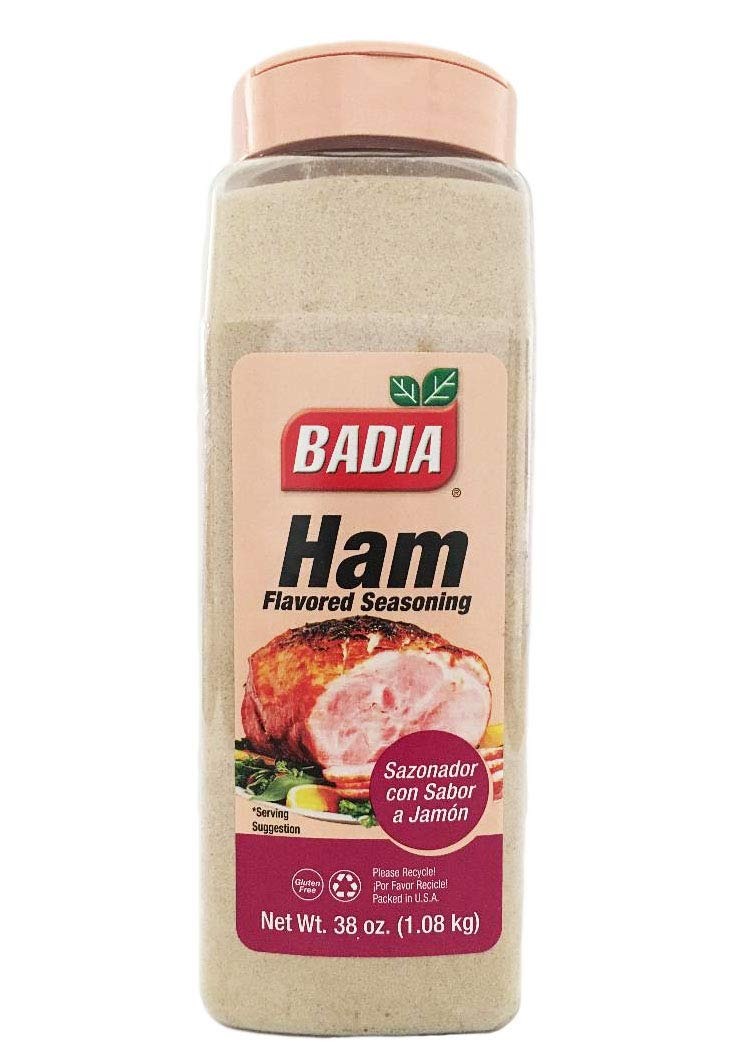
Item Name: Badia Ham Flavored Seasoning 38 OZ
Value: 38.0
Unit: Fl Oz

Price: 8.74